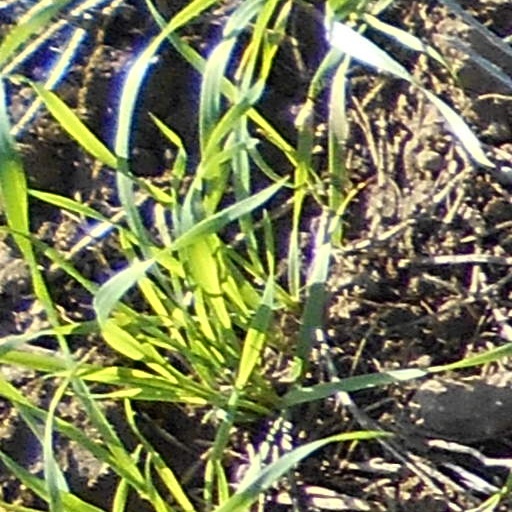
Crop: wheat